Albert S. Brandeis Elementary School

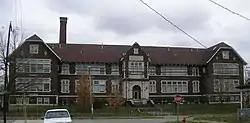
Brandeis Elementary School in 2009

Albert S. Brandeis Elementary School is a former elementary school in Louisville, Kentucky that began operation in 1913. It is listed as a historic building with the National Register of Historic Places. It was patterned after the Charlton House in England. It was designed by J. Earl Henry, a renowned early 20th century Louisville architect.